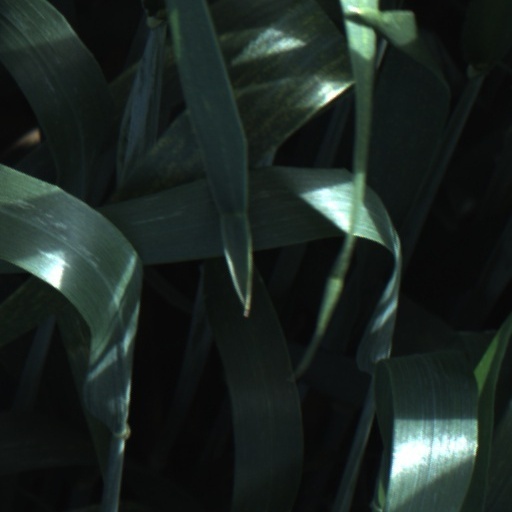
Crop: wheat